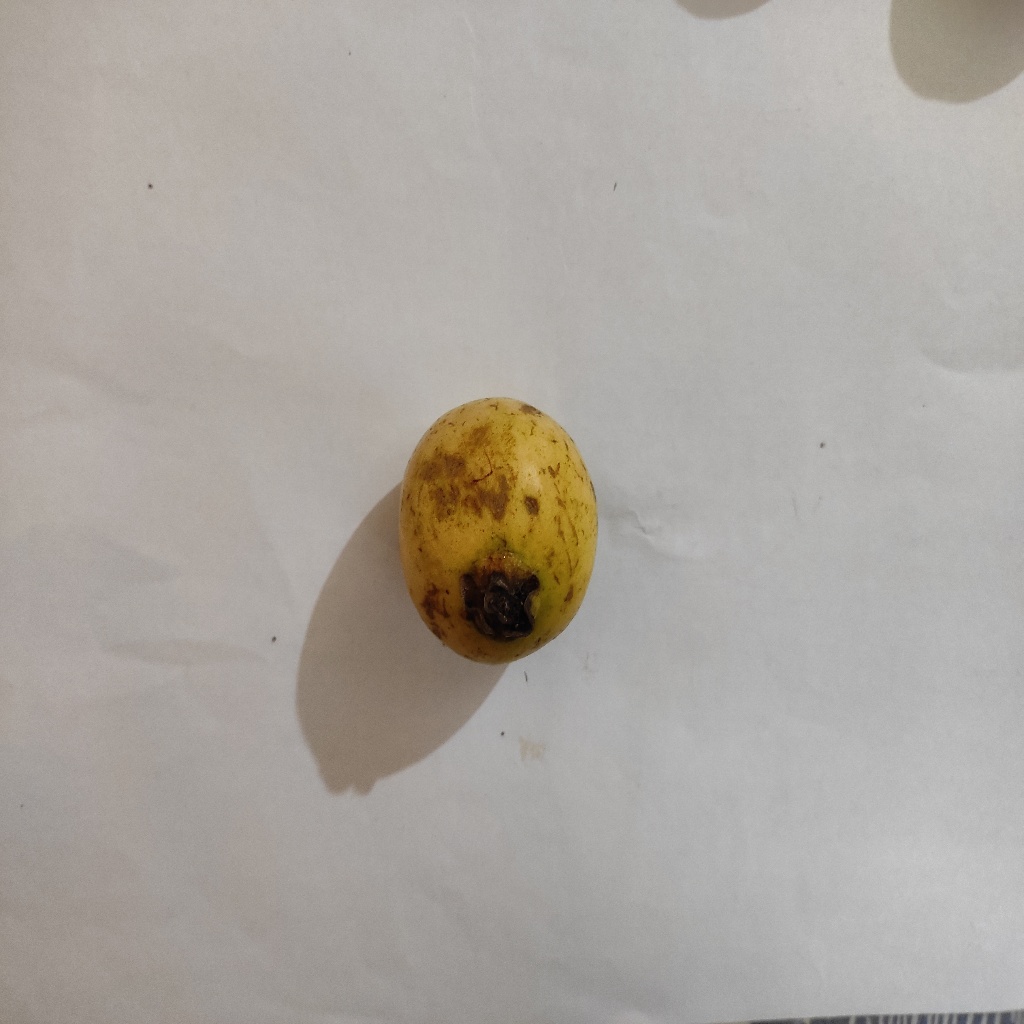
Crop: guava
Quality class: Class_B